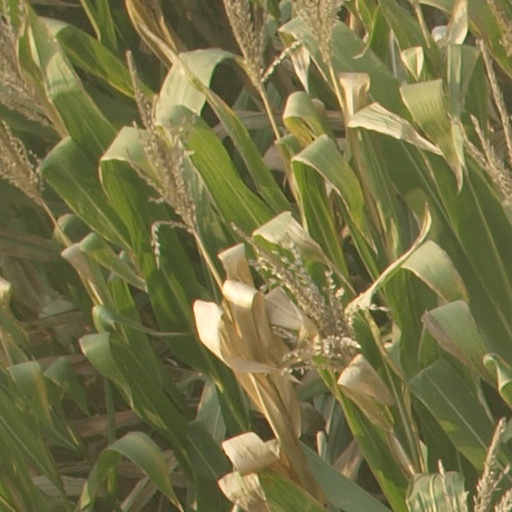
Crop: maize; corn